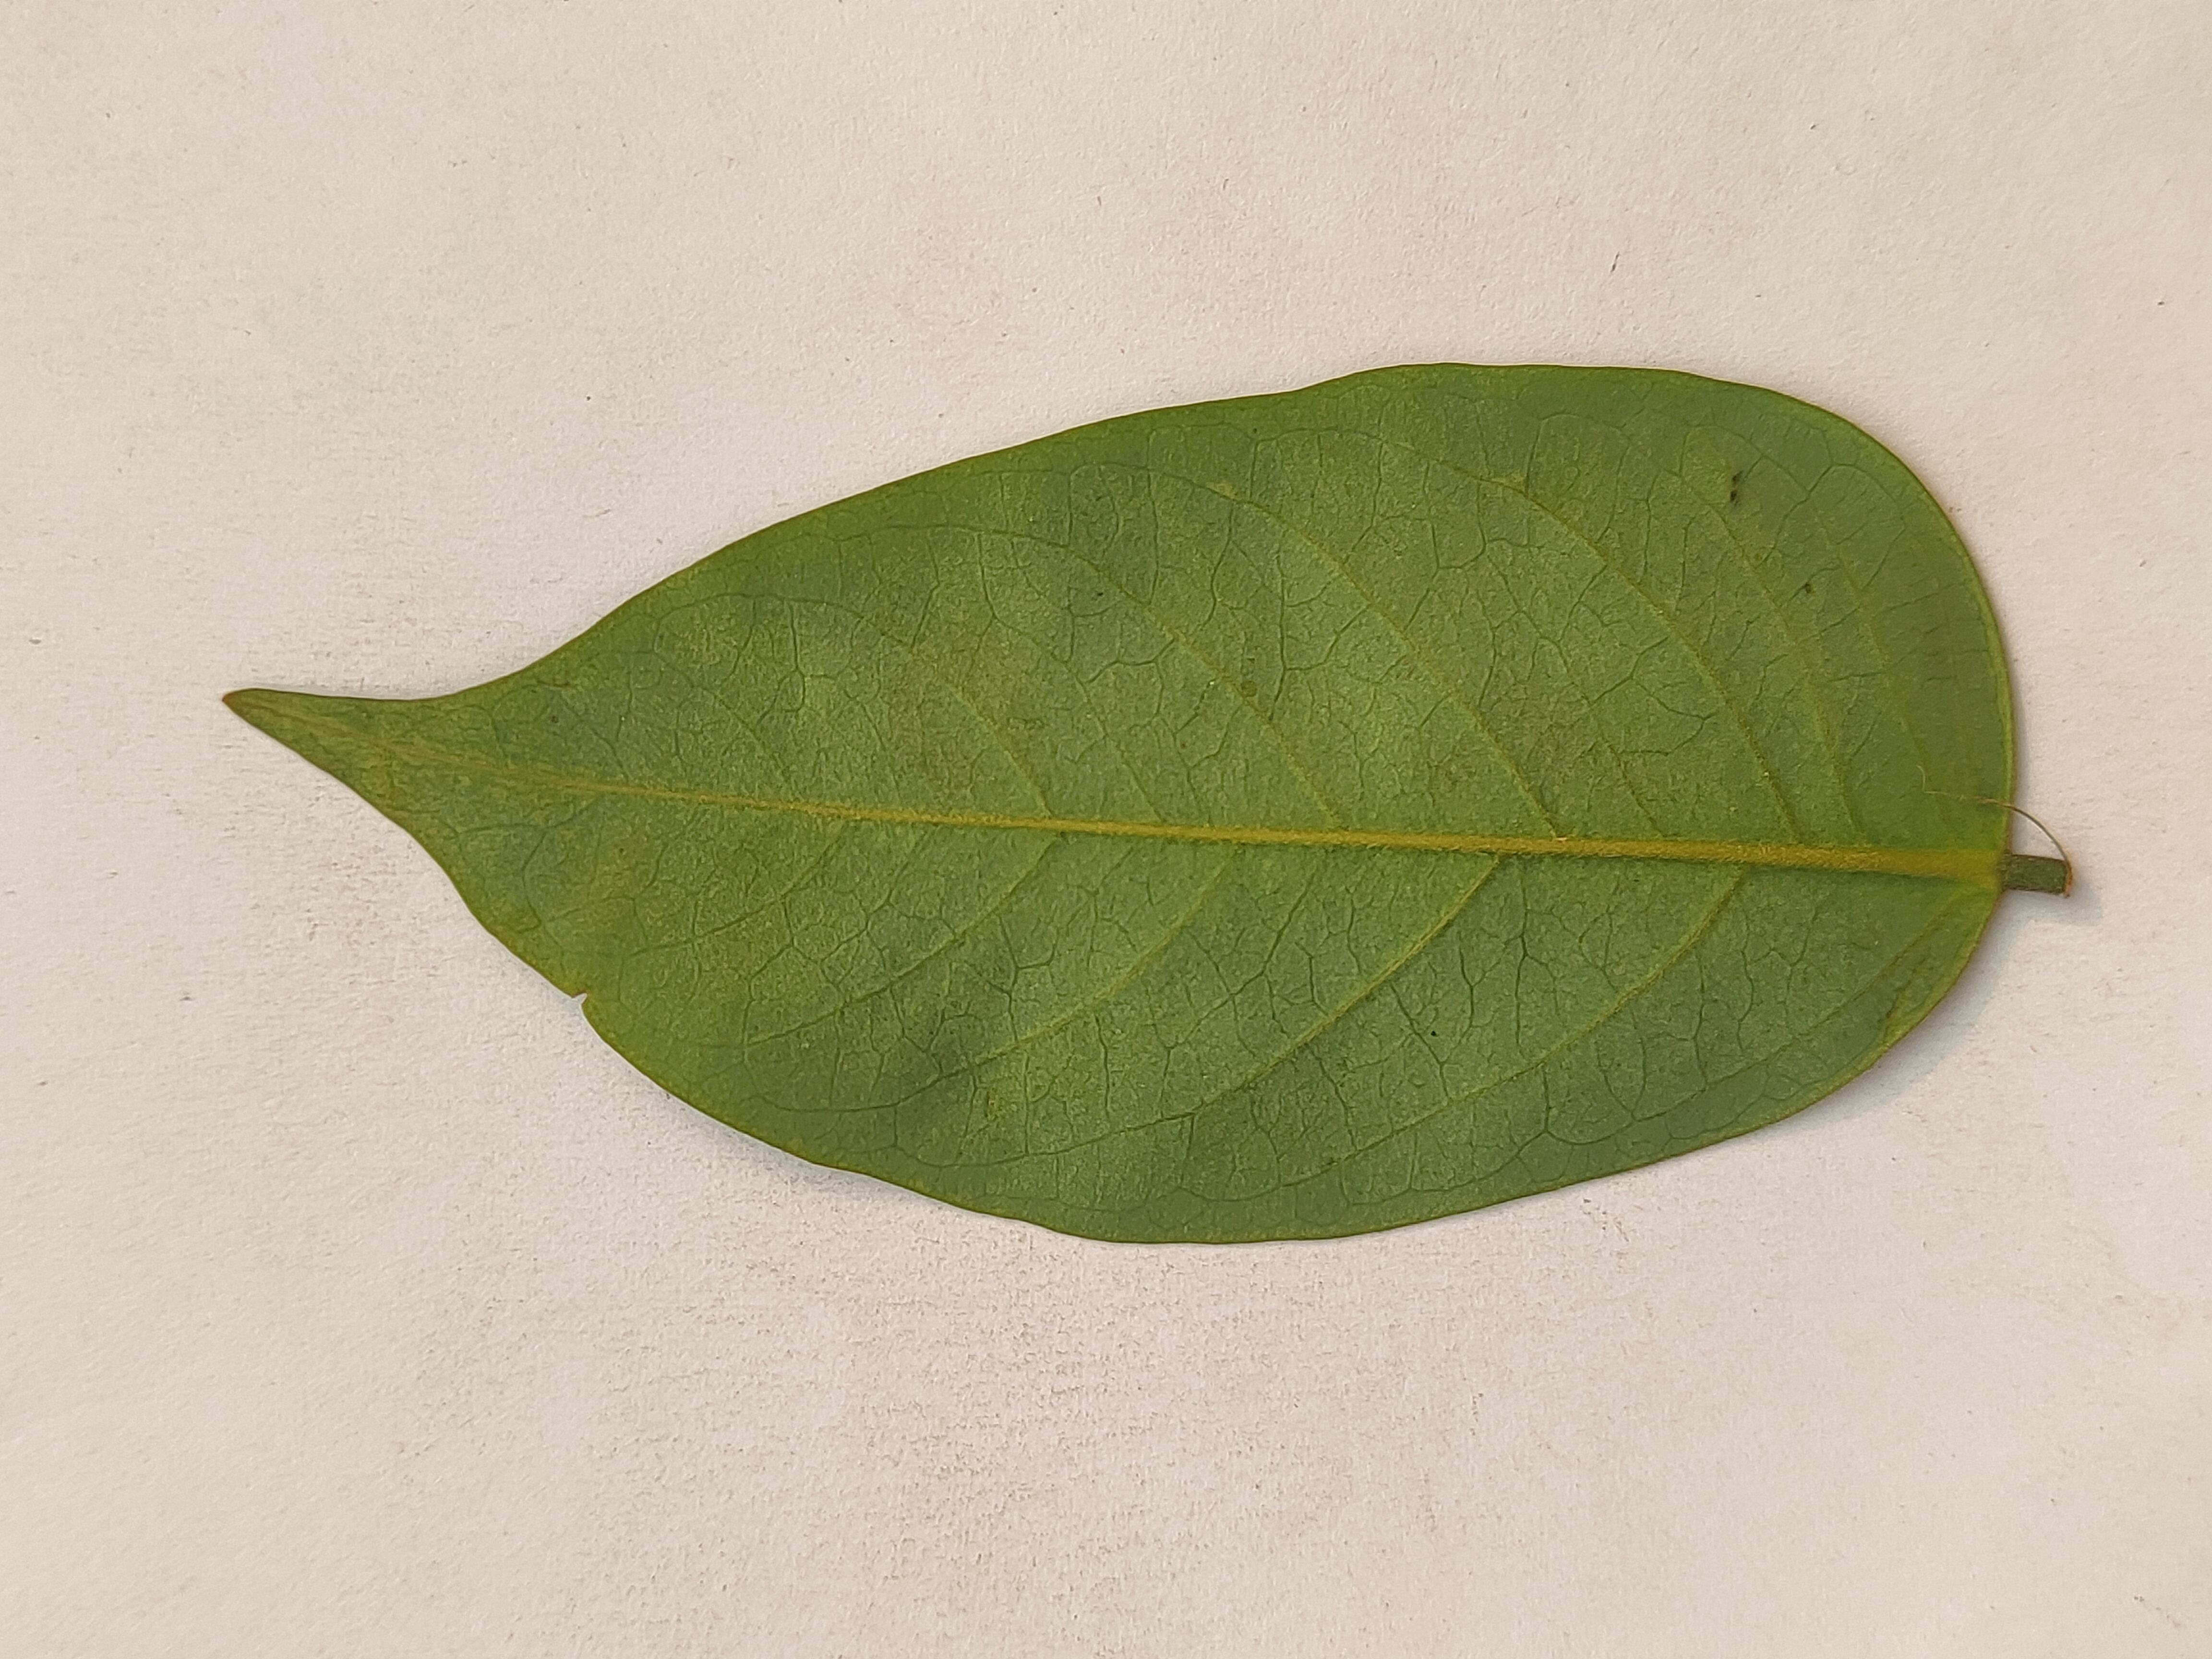
Leaf variety: Star Fruit